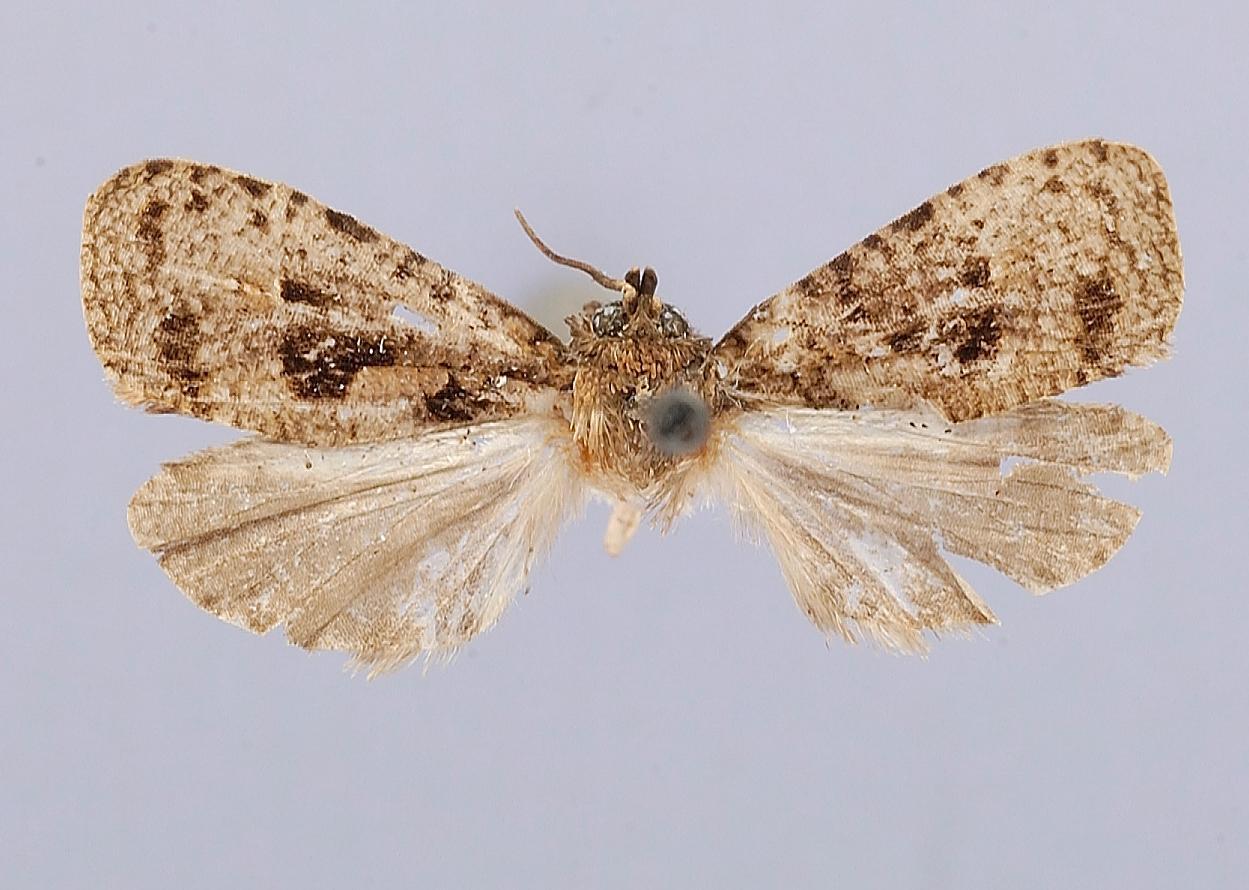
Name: Cryptaspasma triopis
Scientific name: Cryptaspasma triopis Diakonoff, 1959
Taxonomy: Animalia, Arthropoda, Insecta, Lepidoptera, Tortricidae
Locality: Commander Mariana's Hill, [Not Stated], Guam, United States
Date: Mar 1949